La Perseverancia, Bogotá

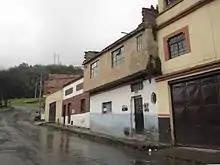
Northeastern boundary of the neighbourhood, near the Parque nacional Enrique Olaya Herrera

The first buildings were made mostly of adobe and raised in the early 1910s on 4.30×8-meter plots. It was inaugurated on 1 May 1914 and was called the Plaza de Trabajo. In its center is situated the Monumento al Trabajo.